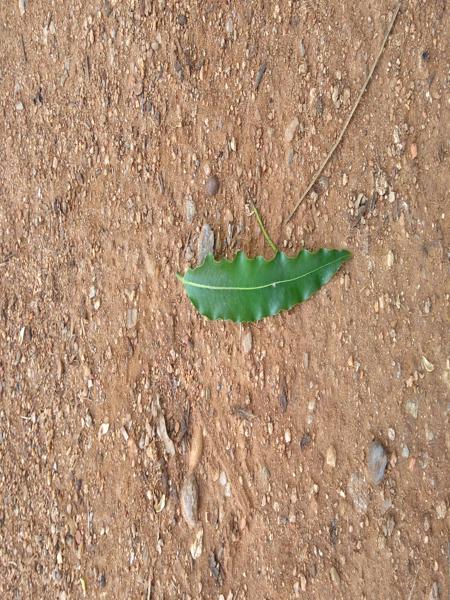
Plant: ashoka